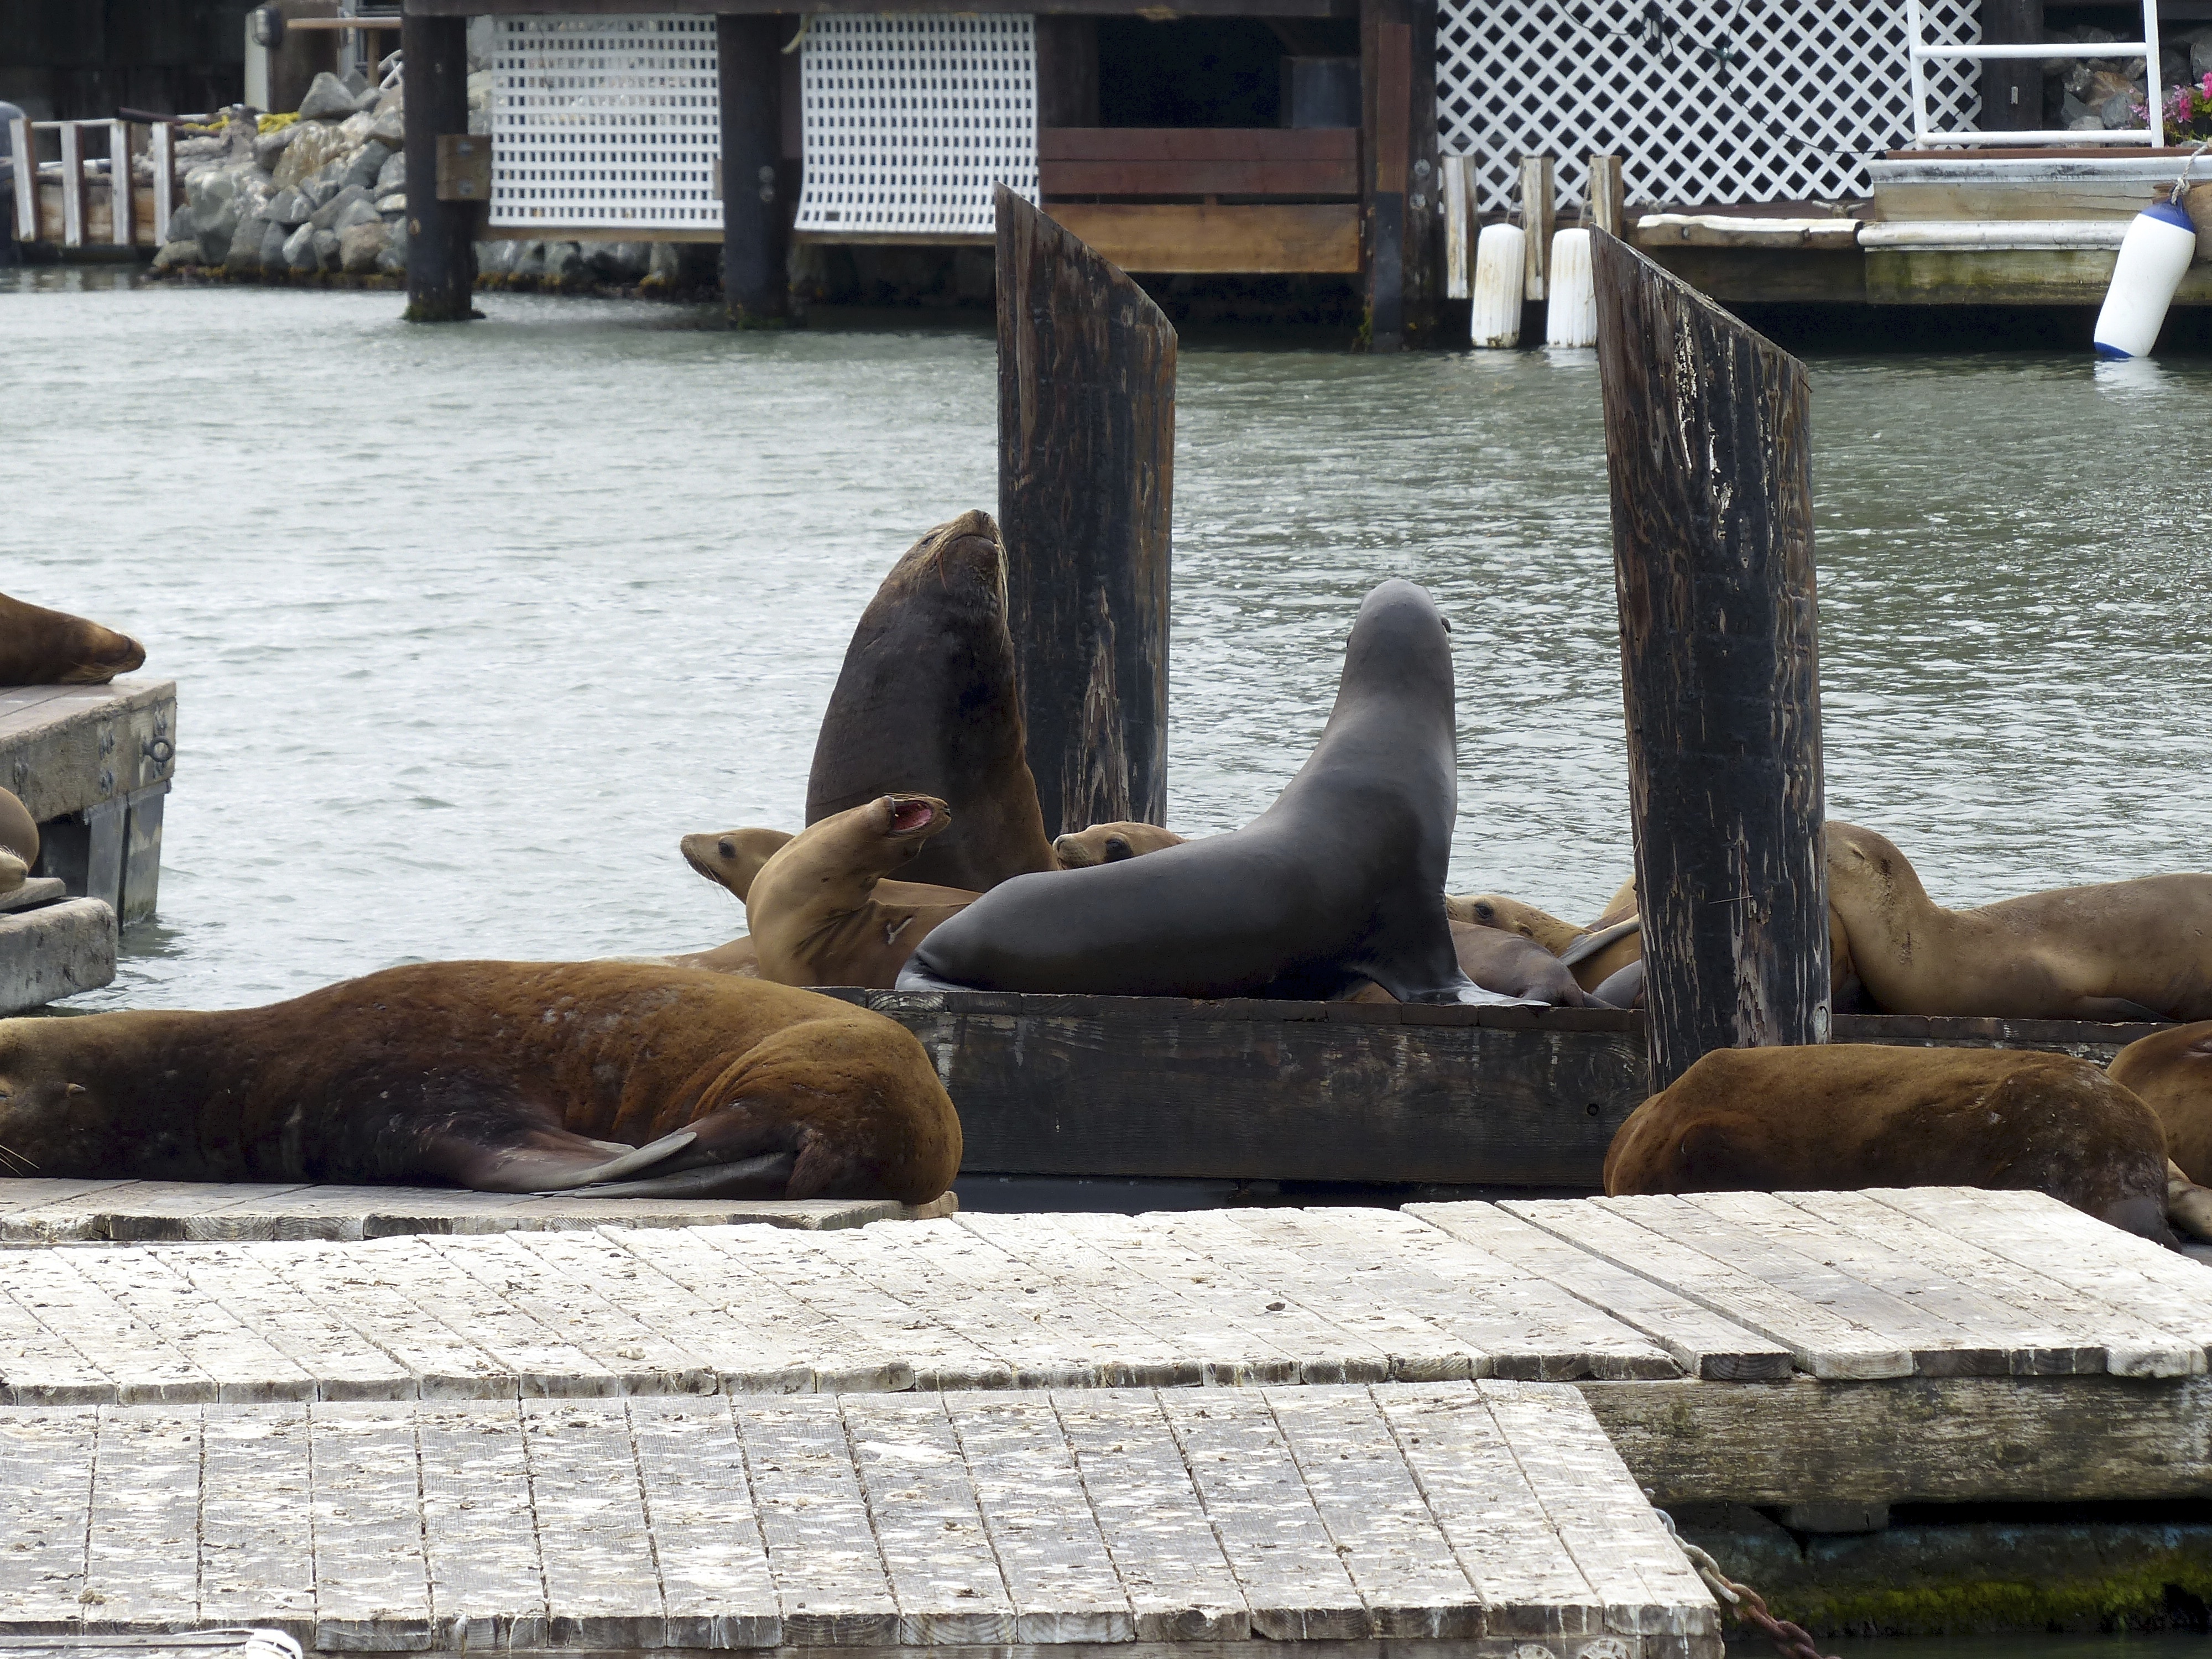
sea, travel, wildlife, zoo, usa, mammal, california, fauna, lion, sanfrancisco, seals, colony, marine mammal